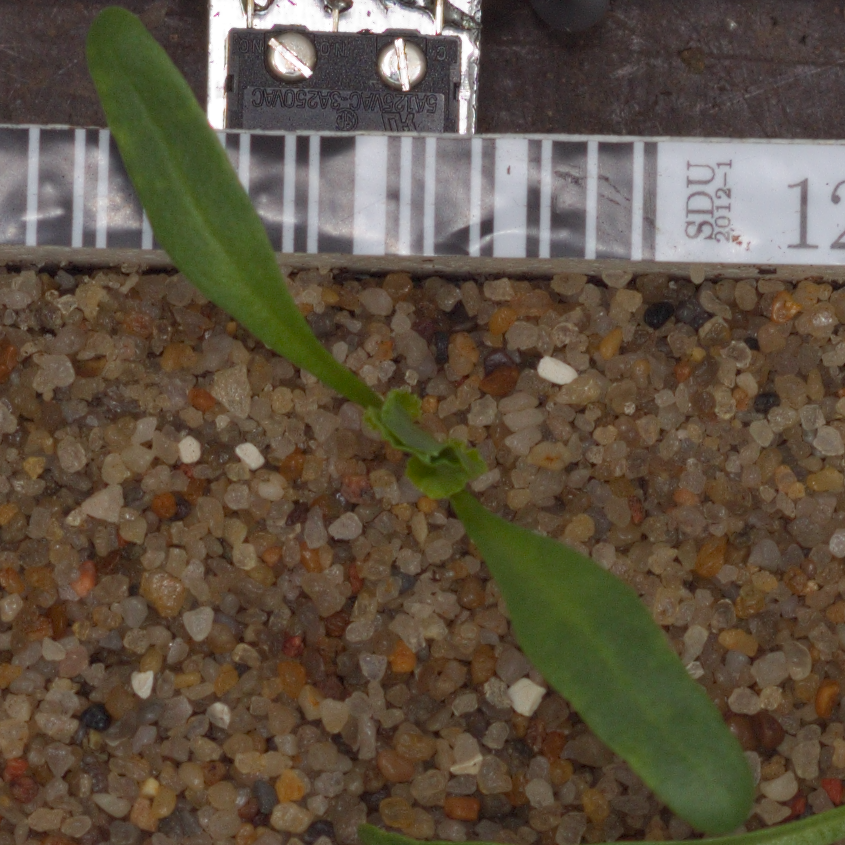
Label: sugar_beet